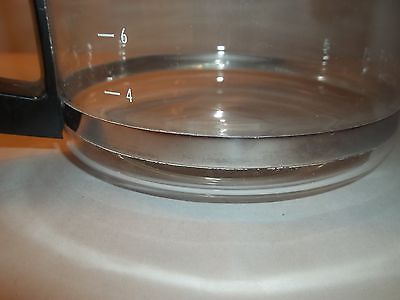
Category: coffee maker